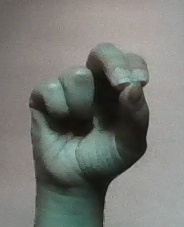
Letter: gaaf